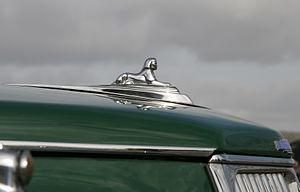
Armstrong Siddeley était une société anglaise spécialisée dans la production de voitures et d'avions, créée en 1919 après le rachat de Siddeley-Deasy, un fabricant de belles voitures, par Armstrong Whitworth.
Sphinx, ou Sphynx, est un nom d'origine grecque qui peut avoir plusieurs sens. Il peut désigner :
L'Armstrong Siddeley Sapphire est une grande voiture qui a été produite par la société britannique Armstrong Siddeley Motors Limited de 1952 à 1960.